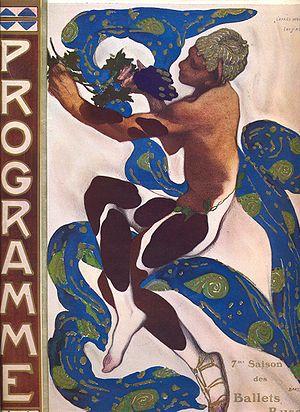
Le Prélude à l'Après-midi d'un faune, en mi majeur, sous-titré Églogue pour orchestre d'après Stéphane Mallarmé, est une œuvre symphonique de Claude Debussy, composée entre 1892 et 1894.
Vaslav Nijinski, aussi retranscrit Vaclav Nijinsky ou Vatslav Nizhinski, né à Kiev le 12 mars 1889 et décédé le 8 avril 1950 à Londres, est un danseur et chorégraphe russe d'origine polonaise.
L'Après-midi d'un faune est un ballet en un acte de Vaslav Nijinski, sur la musique du Prélude à l'après-midi d'un faune de Claude Debussy, décors et costumes de Léon Bakst.
Cydalise et le Chèvre-pied est un ballet en deux actes et trois tableaux de Gabriel Pierné, sur un argument de Robert de Flers et Gaston Arman de Caillavet, créé le 15 janvier 1923 à l'Opéra de Paris.
I Want to Break Free est une chanson du groupe de rock britannique Queen, sortie en 1984. Il s'agit du deuxième single extrait de l'album The Works de Queen.
21 janvier : Ma mère l'Oye, de Maurice Ravel, créée avec une chorégraphie de Jane Hugard.